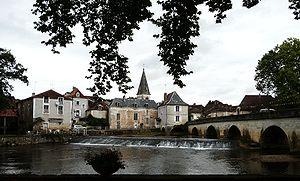
L'Auvézère à Cubjac
Cubjac est une ancienne commune française située dans le département de la Dordogne, en région Nouvelle-Aquitaine.